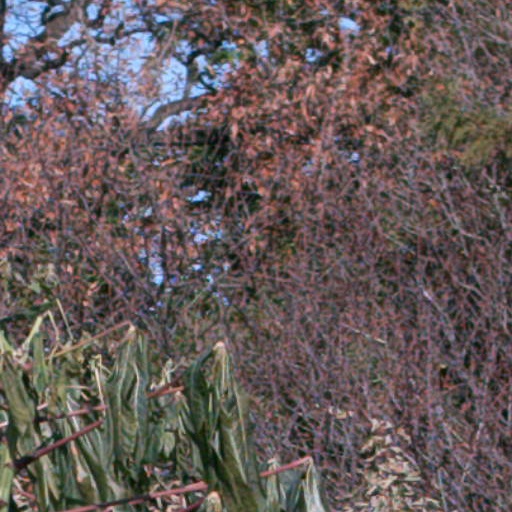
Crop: cassava